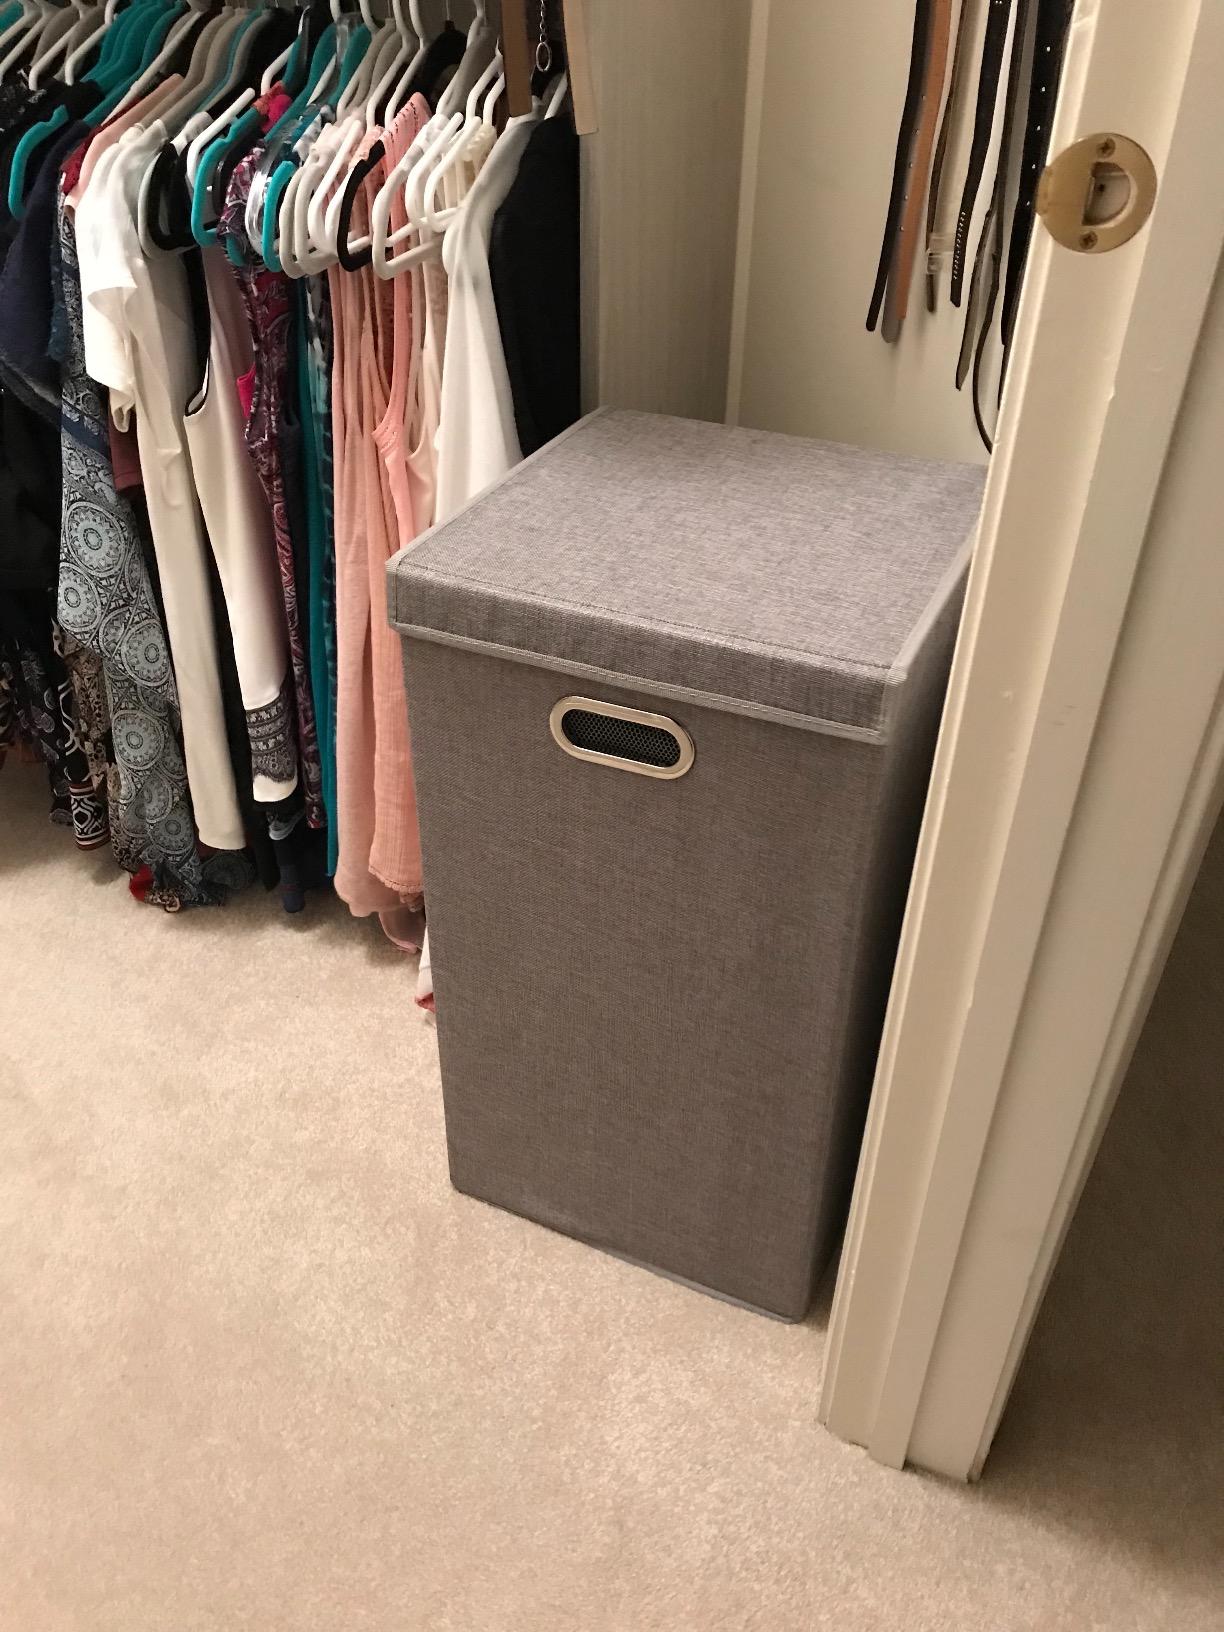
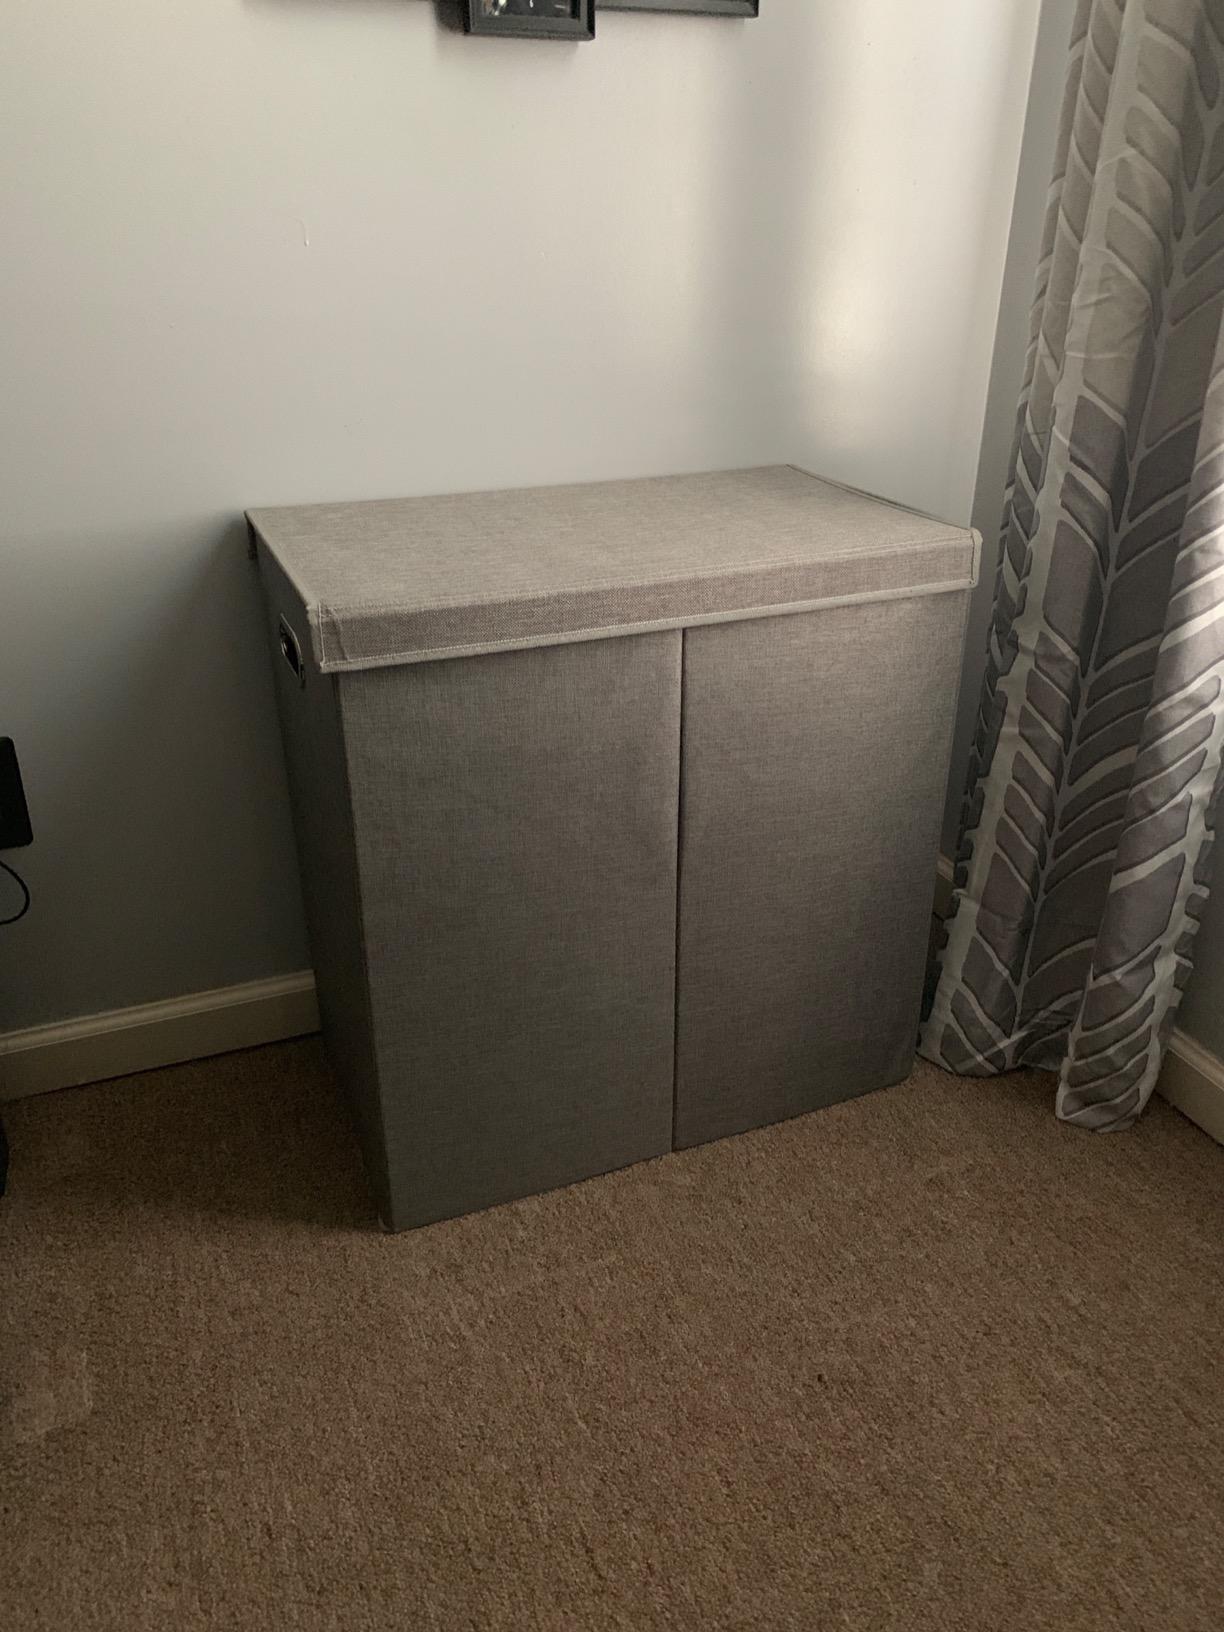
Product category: items_hamper
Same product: no